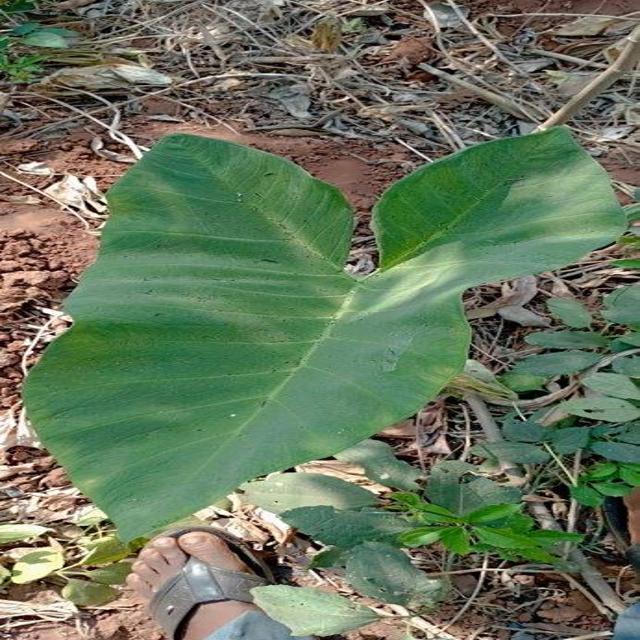
Label: Healthy